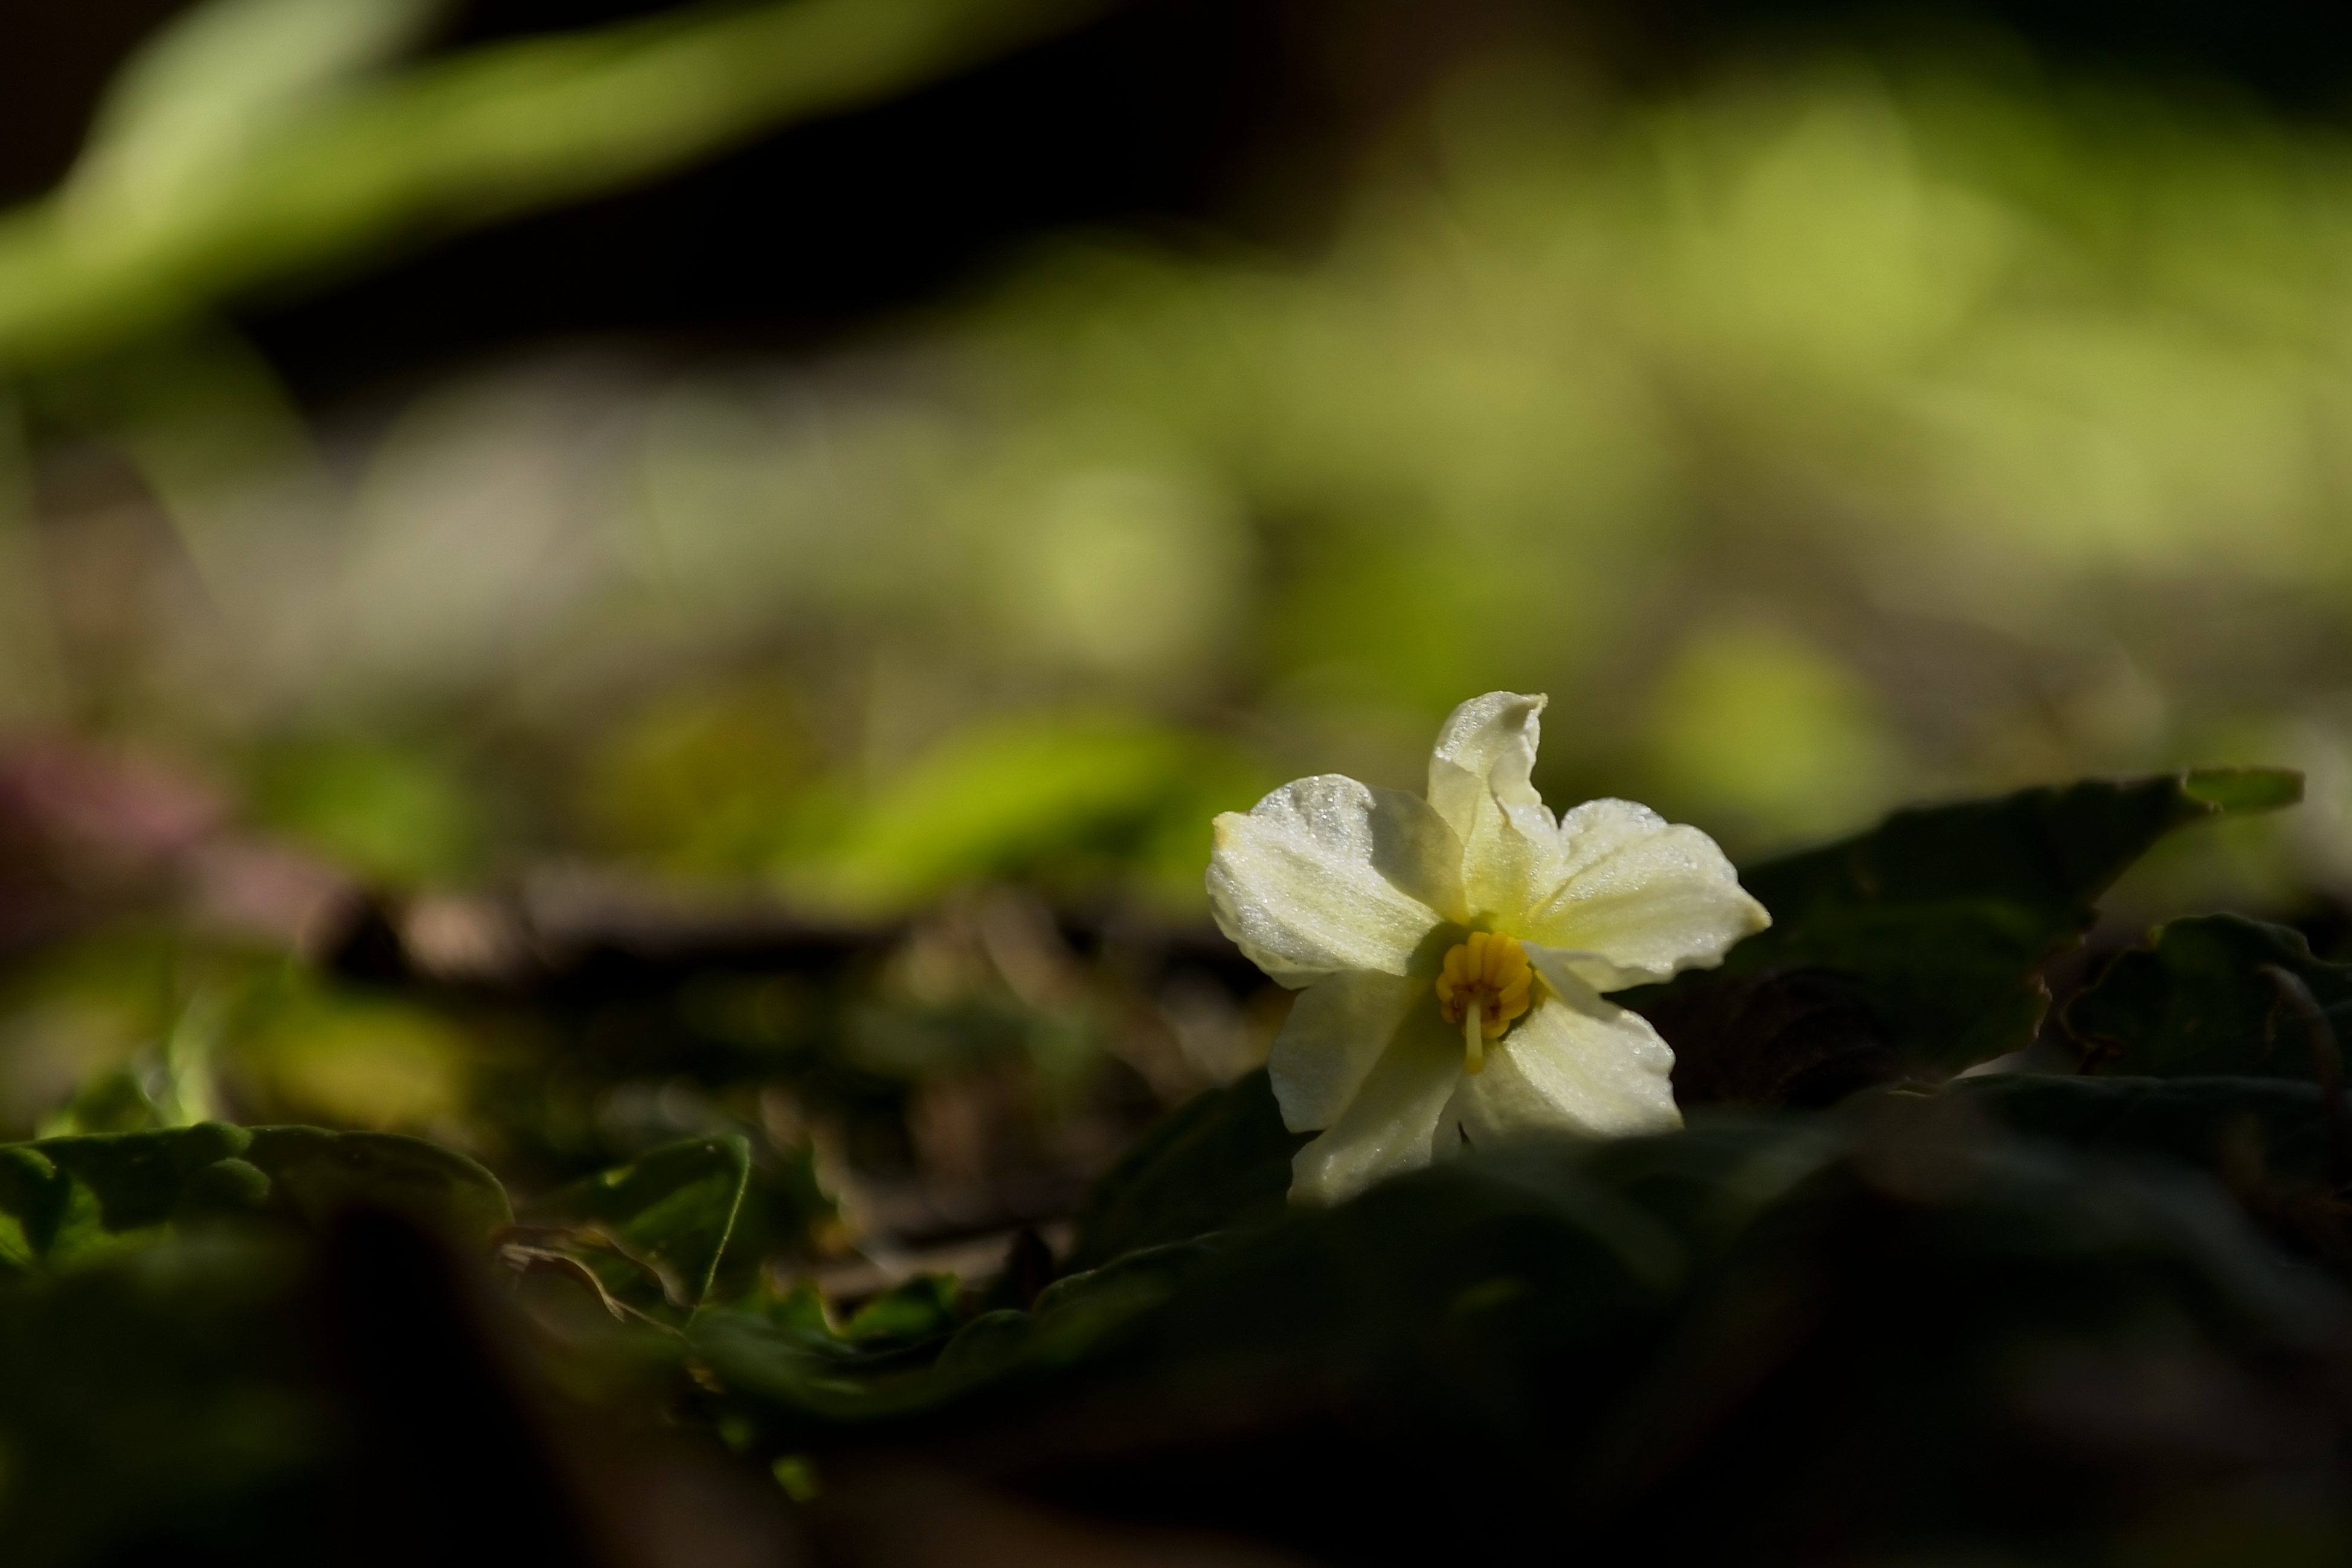
nature, grass, branch, blossom, light, plant, photography, sunlight, leaf, flower, petal, green, botany, yellow, flora, wildflower, close up, macro photography, flowering plant, plant stem, land plant